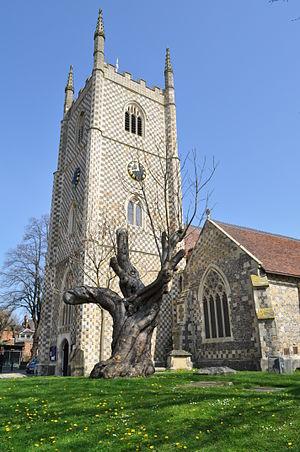
Reading est une ville britannique située dans le Berkshire, dans la vallée de la Tamise, à sa confluence avec la rivière Kennet. De 1867 jusqu'à 1998, Reading était le chef-lieu du Berkshire.